Nowogard

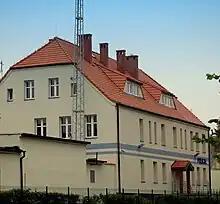
A police station in Nowogard

The city's main tourist attraction is a large lake which extends to the center of Nowogard. Its surface covers with a length of and a width of . Surrounding forests have mushrooms, berries and game. Historic heritage sights include the Gothic Church of the Assumption and medieval town walls.